Kawasaki Z500/Z550

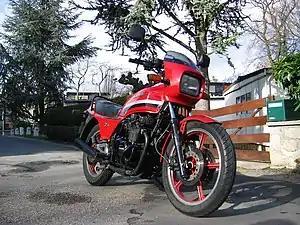
1982 Kawasaki GPz550

The Kawasaki Z500/Z550 series began with the 1979 Z500, a scaled-down version of the Kawasaki Z1R. It used a double-cradle steel frame with a transverse-mounted air-cooled 4-cylinder DOHC (Double Over Head Cam) engine—a classic Universal Japanese Motorcycle.